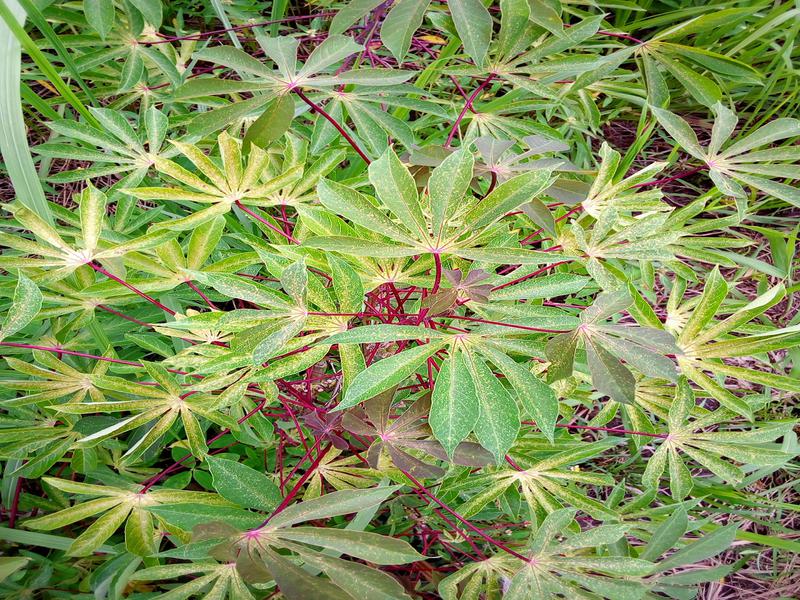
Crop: cassava
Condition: green_mottle